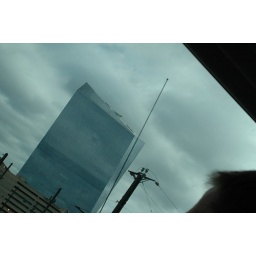
Funky glass building under construction.